Kenny Rogers

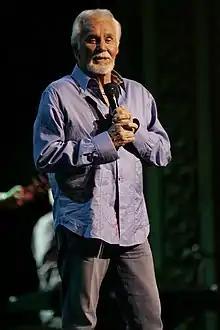
Rogers in 2012 at the State Theatre in Sydney, Australia

In 2008, Rogers toured with his Christmas Show. He split the show up, making the first half his "best of" and the second half his Christmas songs. In 2009, Rogers embarked on his 50th Anniversary Tour.